St James Garlickhythe

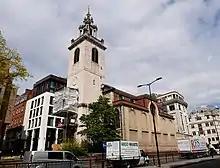
The church as seen from the southwest

'Garlickhythe' refers to the nearby landing place, or "hythe", near which garlic was sold in medieval times.